Paleontology in Oregon

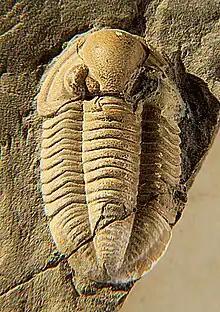
A trilobite in the genus "Cummingella", related to "C. oregonensis"

Island chains continued to form over Oregon through the Permian period. Fossil assemblages from that time are therefore similar to those from the Carboniferous, although none have been found that include any Permian plant life. One species of Permian snail found in Oregon, "Acteonina permiana", lends credence to the theory of plate tectonics because of its resemblance to contemporary Eurasian species. Fragmentary remains of Permian trilobites, including the endemic species "Cummingella oregonensis", have been found in the state's Coyote Butte Formation.